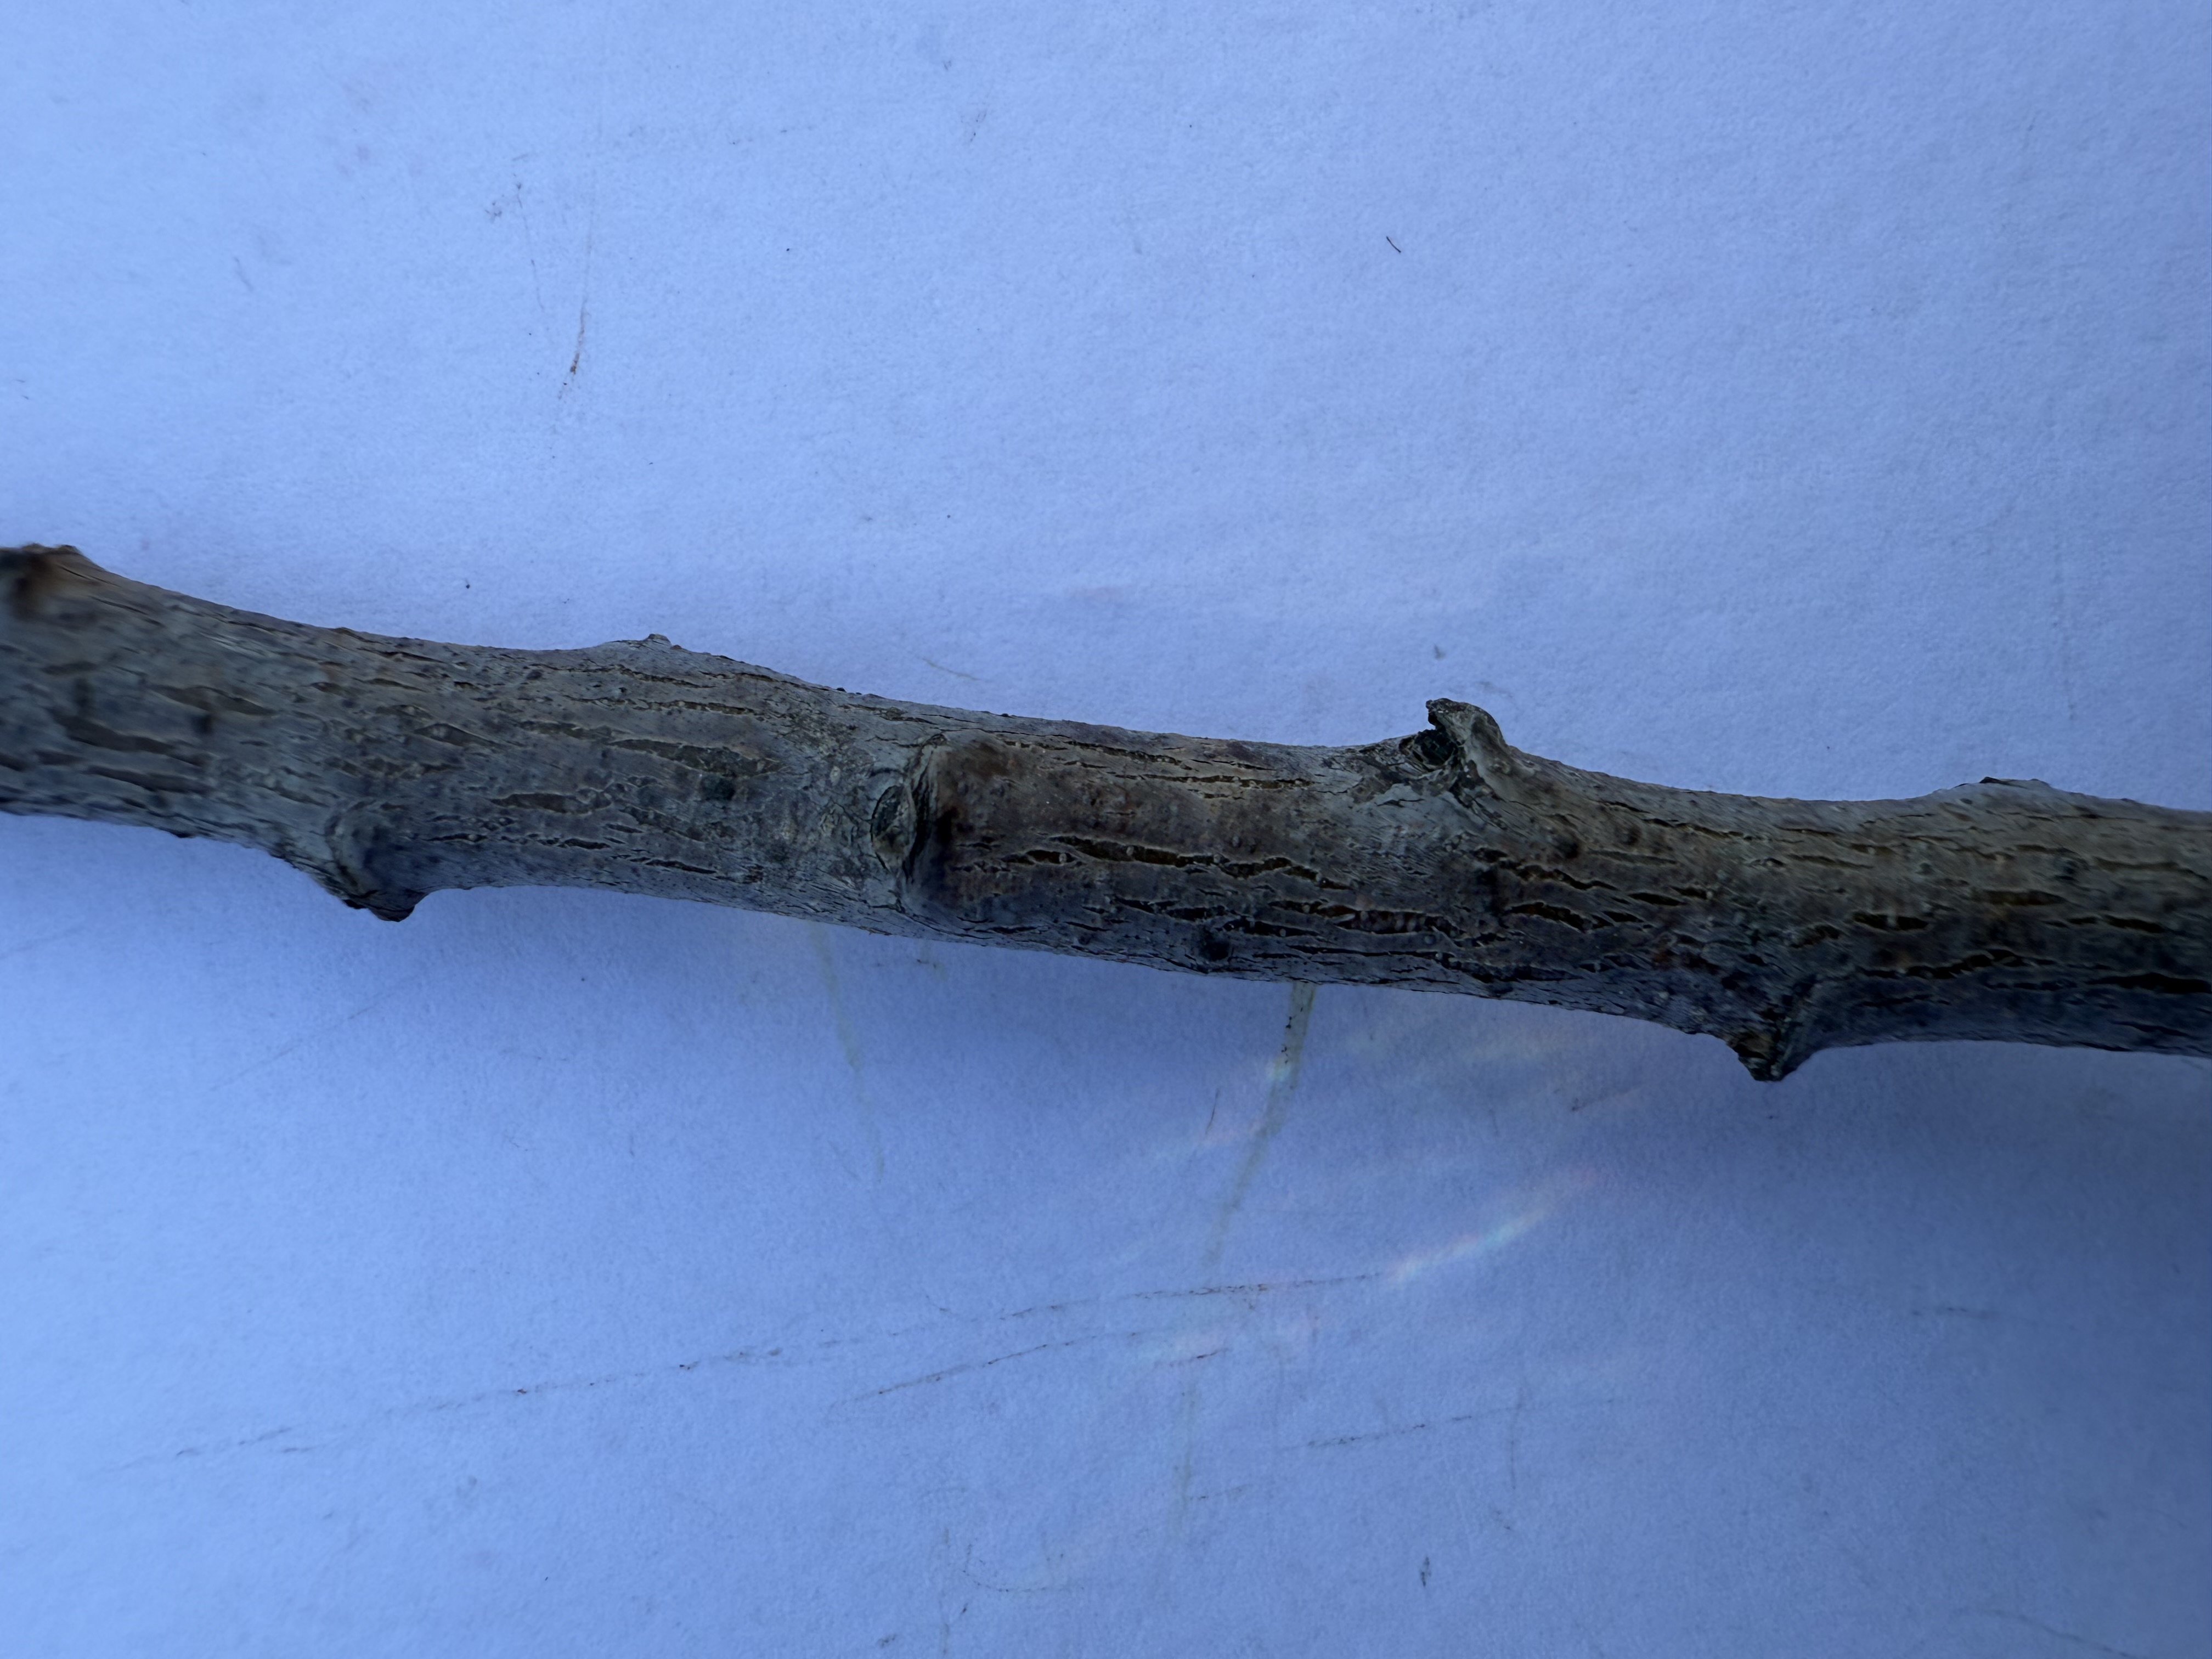
Variety: Ferragnes Almond